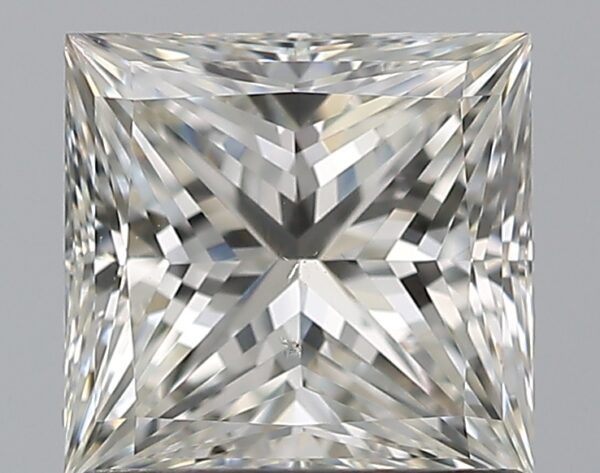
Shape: princess
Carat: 1
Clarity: SI1
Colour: I
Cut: EX
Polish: EX
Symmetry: EX
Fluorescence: N
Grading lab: GIA
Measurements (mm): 5.65 x 5.5 x 3.96